Jack Middelburg

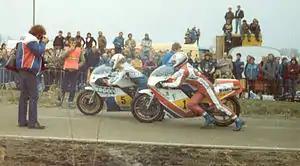
Jack Middelburg (Left) with Boet van Dulmen on the starting line at a race in Heeswijk in 1982

Middelburg became the second Dutchman to win the Dutch TT in , and in he pulled off an unexpected upset when he defeated the defending world champion, Kenny Roberts, at the British Grand Prix at Silverstone. His British Grand Prix victory aboard a Suzuki RG500 was the last time a privateer competitor won a 500cc Grand Prix race, as motorcycle Grand Prix racing became increasingly professional during the 1980s. His best years were in and 1981, when he finished in seventh place in the 500cc world championships.